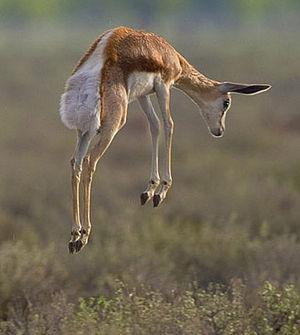
La théorie du handicap, principe du handicap ou théorie du signalement fiable est une hypothèse d'évolution biologique formulée à l'origine par le biologiste Amotz Zahavi en 1975 pour expliquer comment l'évolution a développé des solutions permettant aux animaux d'émettre des signaux « honnêtes » et dignes de confiance entre individus qui auraient tout intérêt au contraire à bluffer et se tromper entre eux. Ces signaux peuvent être utilisés par les individus pour évaluer de façon fiable la qualité des différents partenaires potentiels, à l'inverse des signaux « malhonnêtes ».
Le stotting est un comportement chez les quadrupèdes, en particulier de gazelles, dans lequel ils bondissent dans les airs en levant les quatre pattes du sol simultanément. Habituellement, les pattes sont maintenues dans une position relativement rigide et le dos peut être arqué, la tête dirigée vers le bas. De nombreuses explications sur le stotting ont été proposées et il existe des preuves que, du moins dans certains cas, il s'agit d'un signal pour les prédateurs que l'animal sera difficile à attraper.
Le Springbok est une antilope sauteuse d'Afrique australe dont le nom afrikaans signifie : « spring » et « bok » ; ou euchore, gazelle à poche dorsale de par son aptitude à exécuter de grands bonds. En présence de prédateurs, l'espèce est en effet connue pour effectuer des sauts verticaux qui sont vraisemblablement un signal honnête de bonne santé.